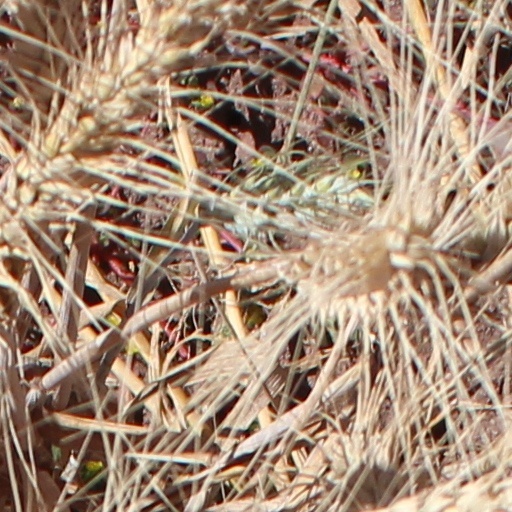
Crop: wheat